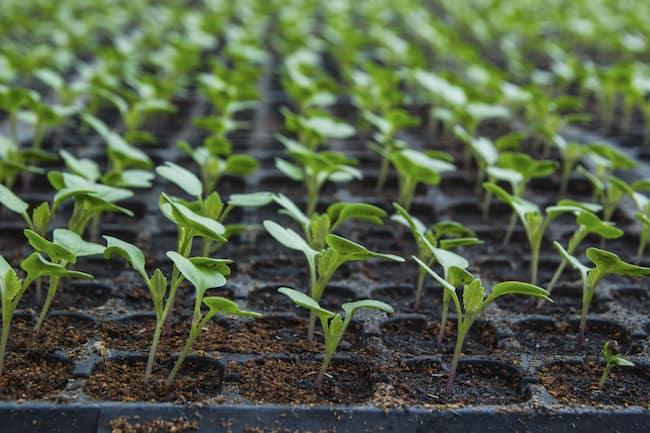
Miche midogo ya mimea ikiwa imepandwa kwenye trei maalumu zenye matundu mengi, kila tundu moja lina mche mmoja unaostawi vizuri, hii ni njia ya kisasa ya kuotesha miche kabla ya kuihamishia shambani, katika kilimo cha mbegu ili kuhakikisha ubora na ukuaji wa mbegu za mimea.